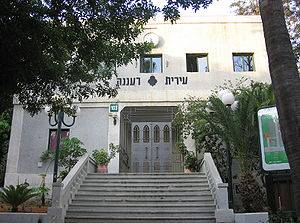
Ra'anana
Rådhuset i Ra'anana.
Ra'anana er beliggende øst for Herzliya i Sharon regionen og blev grundlagt i 1922 som et landbrugssamfund. I dag er det en moderne og eftertragtet by i nærheden af Tel Aviv med mange grønne områder og landsbyatmosfære.